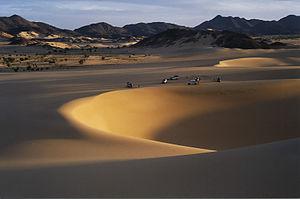
Au bivouac dans l'Arakao, Massif de l'Aïr
Cet article recense les sites inscrits au patrimoine mondial au Niger.
Agadez est la région qui couvre la partie septentrionale du Niger avec une superficie de 667 799 km², elle est la plus vaste des sept régions du pays.
Cet article recense les sites inscrits sur la liste du patrimoine mondial par l'UNESCO situés en Afrique.